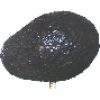
Label: Avocado ripe 1